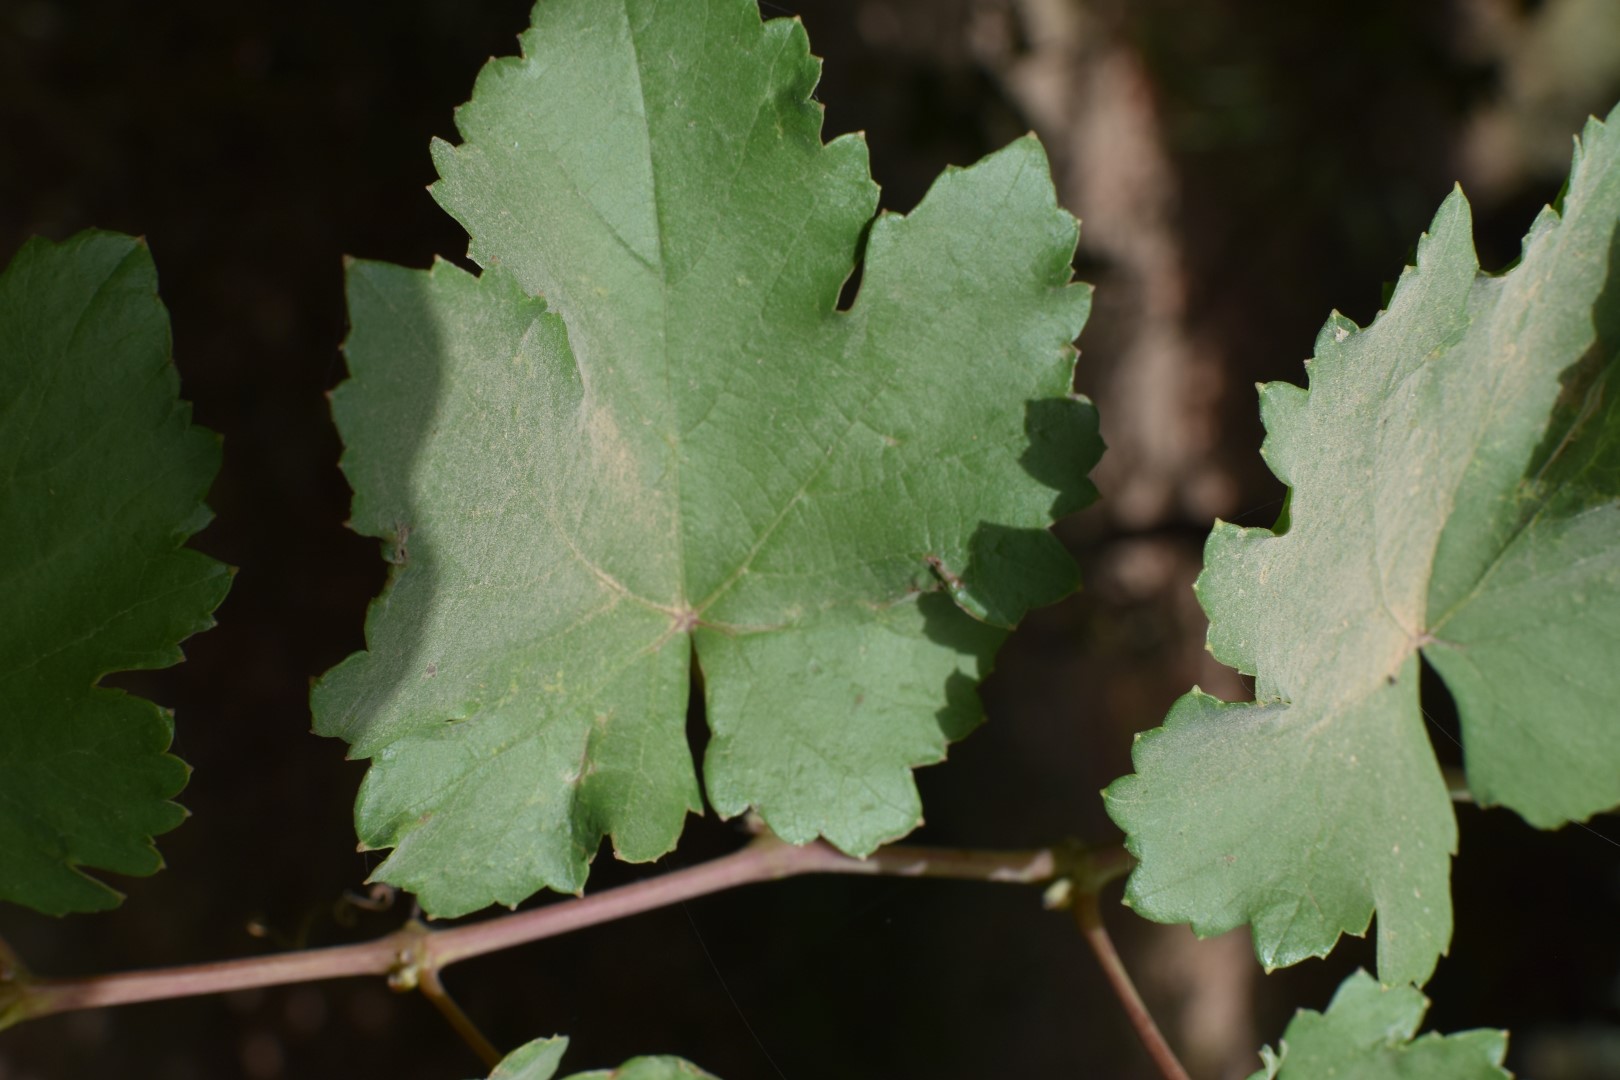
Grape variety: Riasi